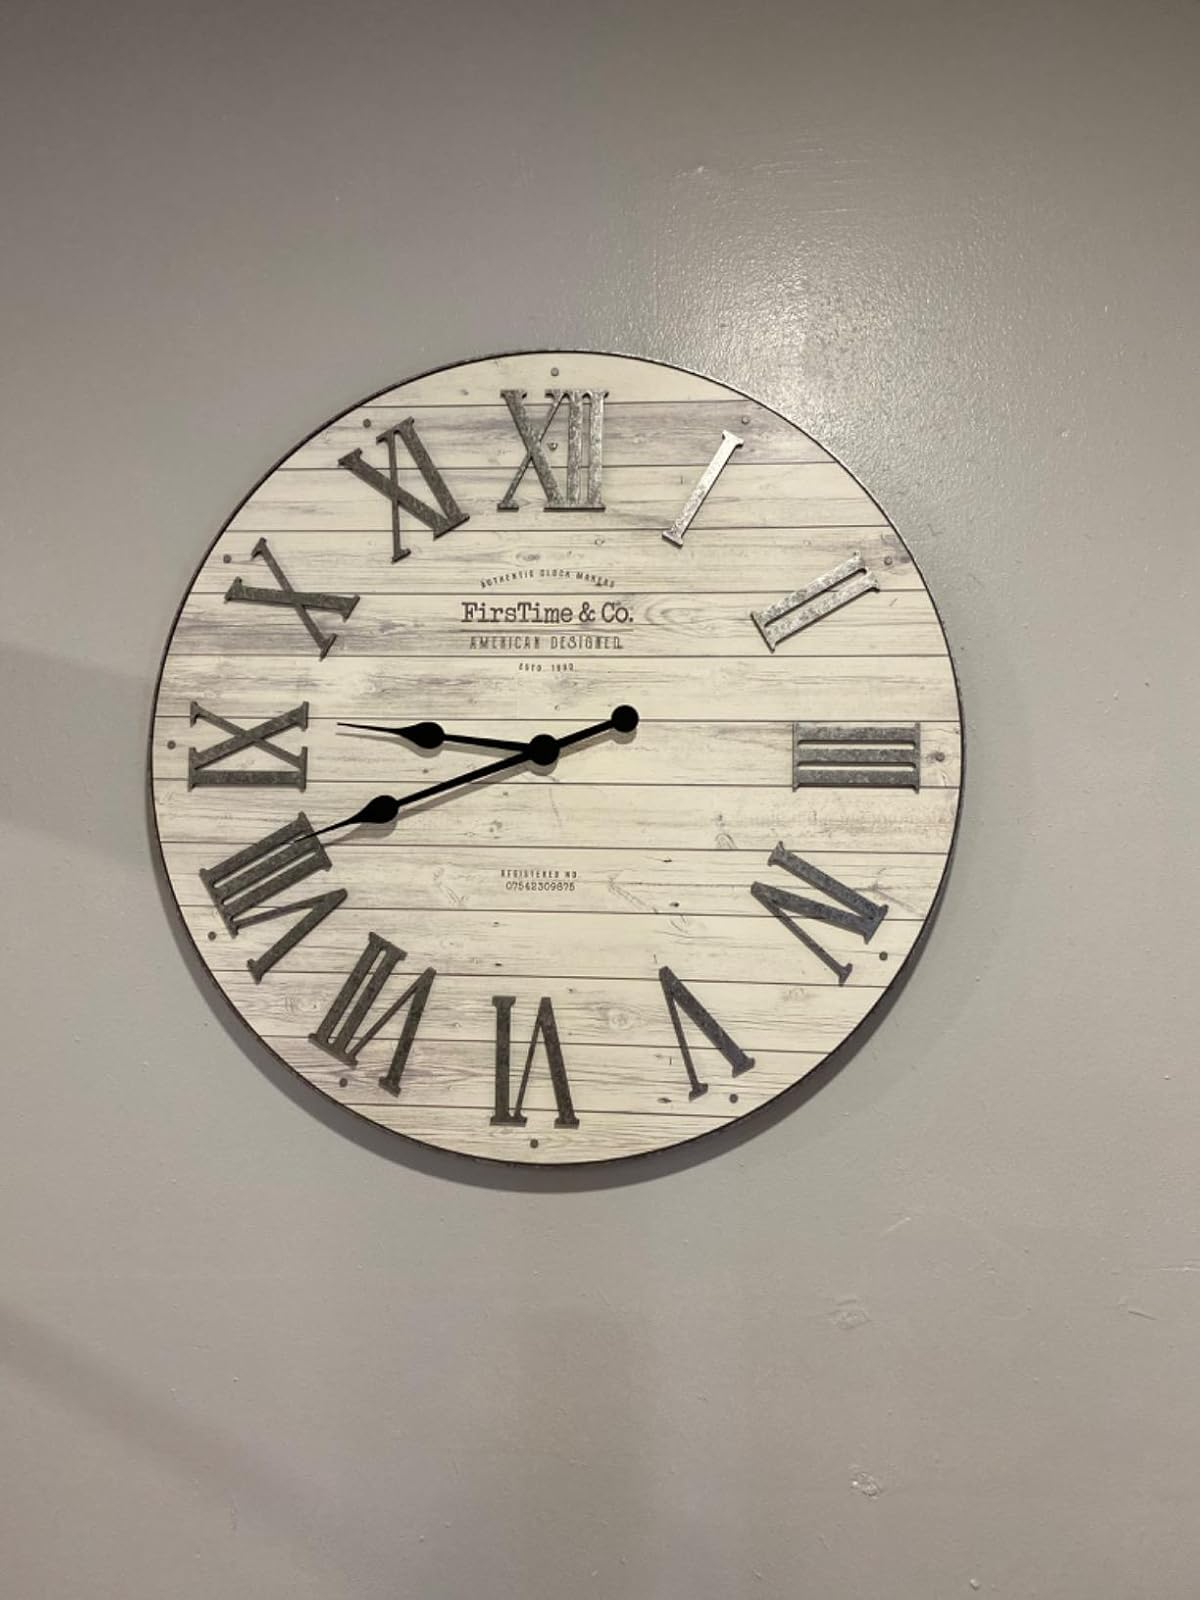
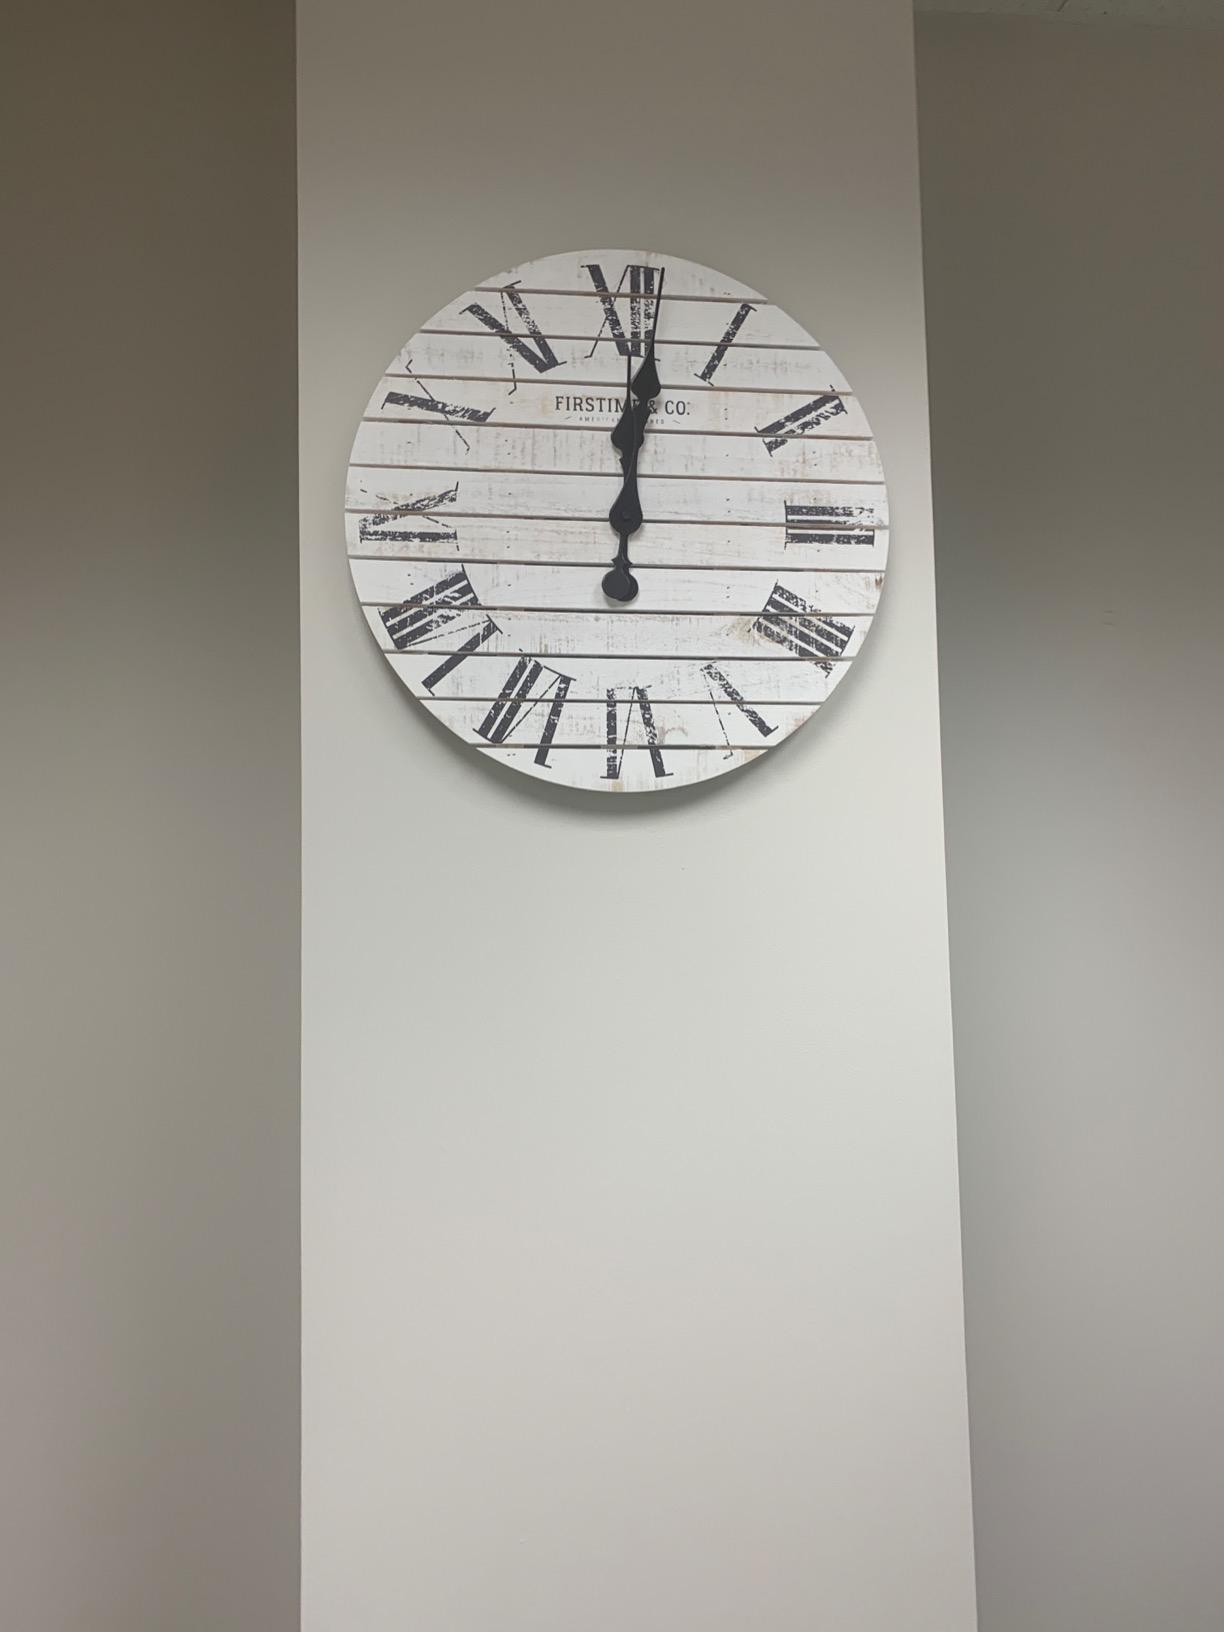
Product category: clock
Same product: no